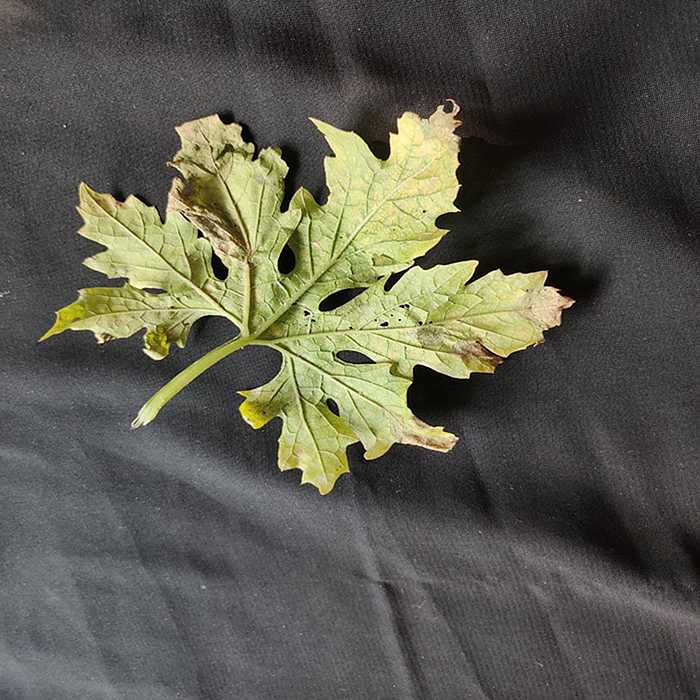
Plant: Bitter Gourd
Label: Mosaic virus